Discography of Sibelius symphony cycles

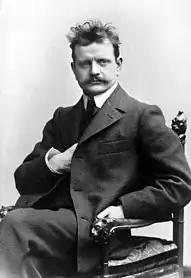
Jean Sibelius composed seven symphonies over the course of his career. A recording of the complete set is called the "Sibelius cycle".

The Finnish composer Jean Sibelius (1865–1957) was one of the most important symphonists of the early twentieth century: his seven symphonies, written between 1899 and 1924, are the core of his and stalwarts of the standard concert repertoire. As such, many of classical music's conductor–orchestra partnerships have recorded the complete set, colloquially known as the "Sibelius cycle". Specifically, the standard cycle includes: